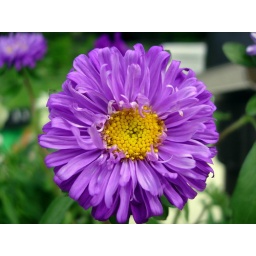
An amazing flower in one of my mom's boxes